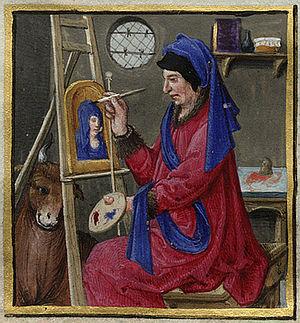
Geoffroy Tory, né à Bourges vers 1480 et mort à Paris en 1533, est un imprimeur-libraire, également éditeur humaniste, traducteur, dessinateur, peintre, enlumineur, graveur, fondeur de caractères et relieur français. Il est l'un des introducteurs des caractères romains en France et l'un des premiers réformateurs de l'orthographe française.